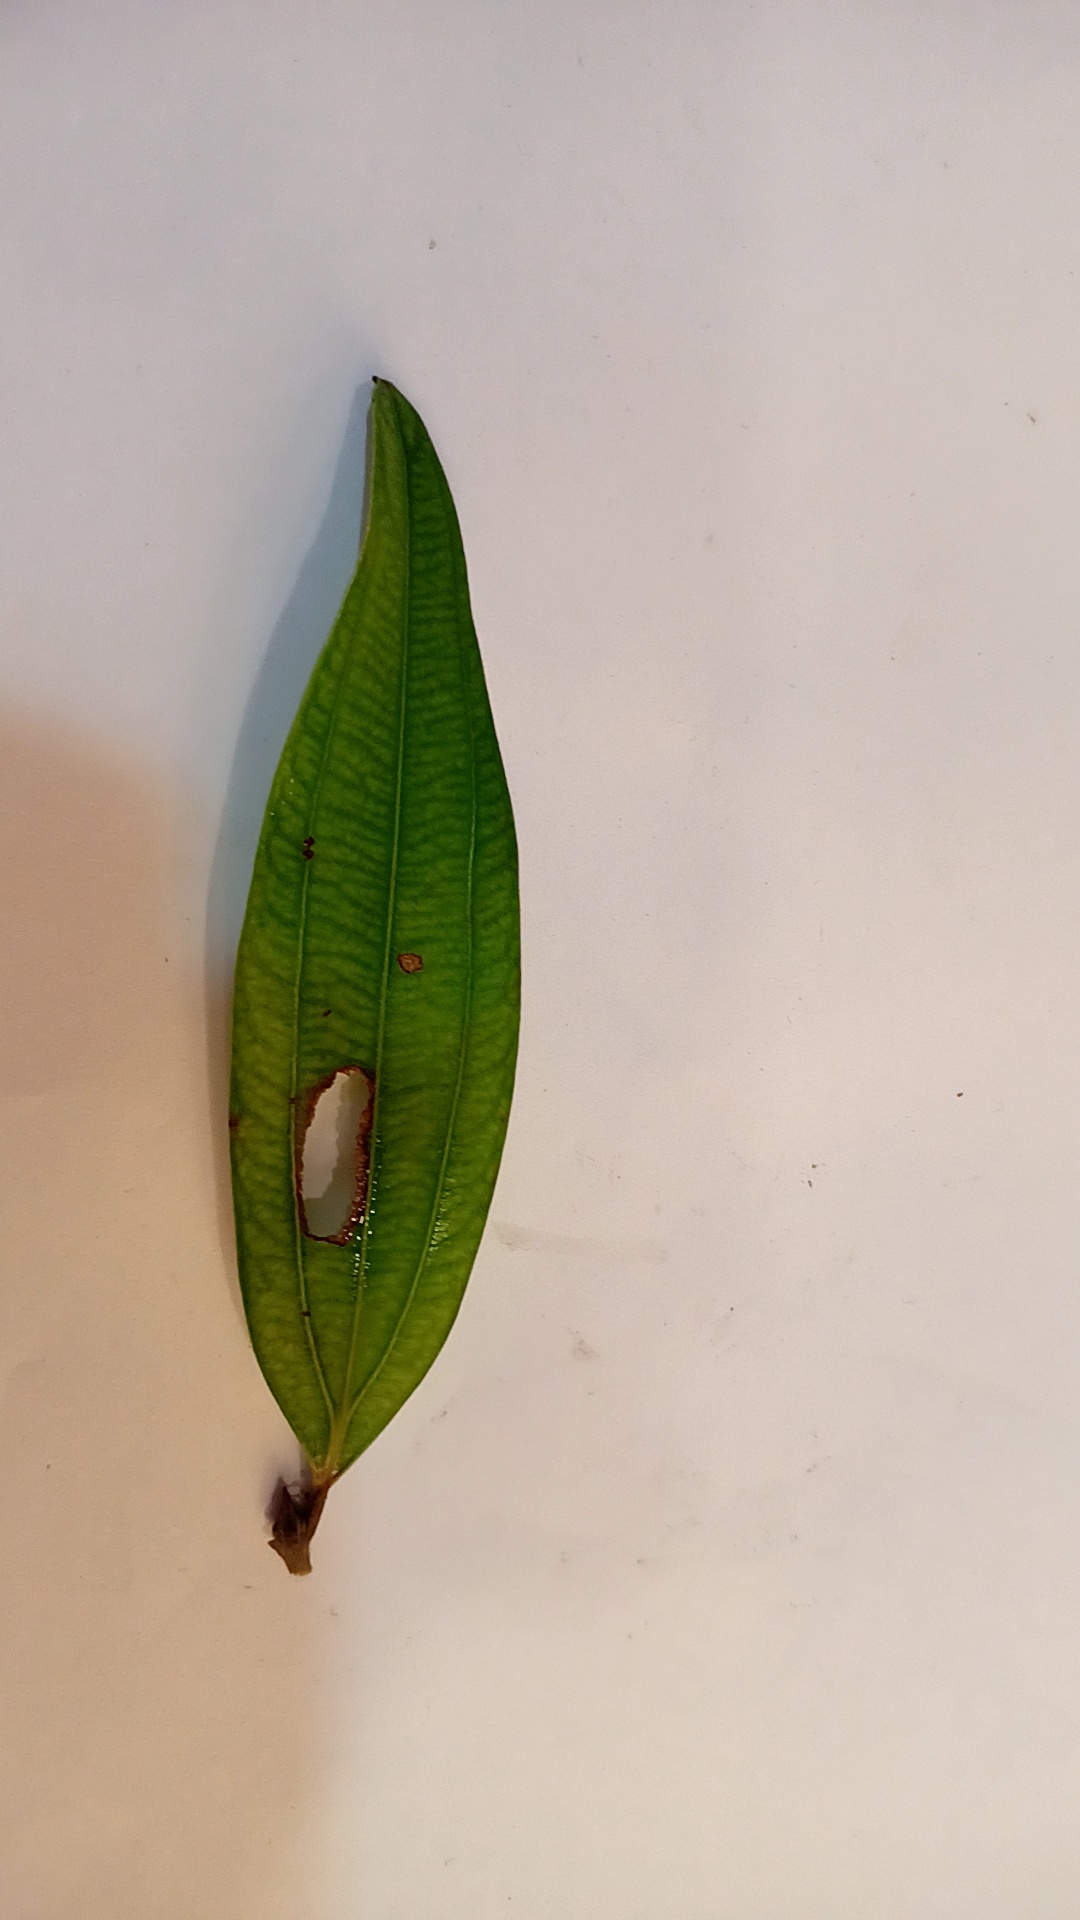
Label: Disease